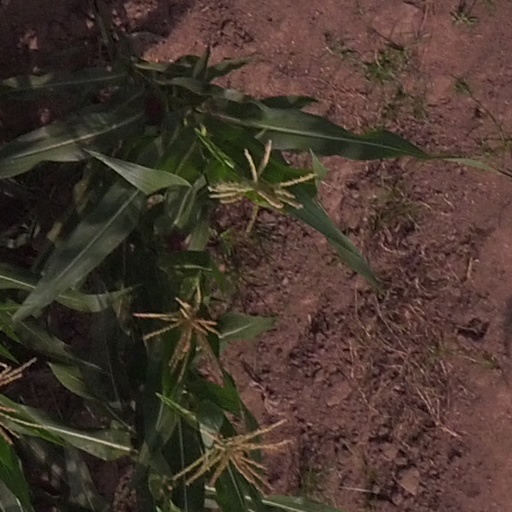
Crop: maize; corn